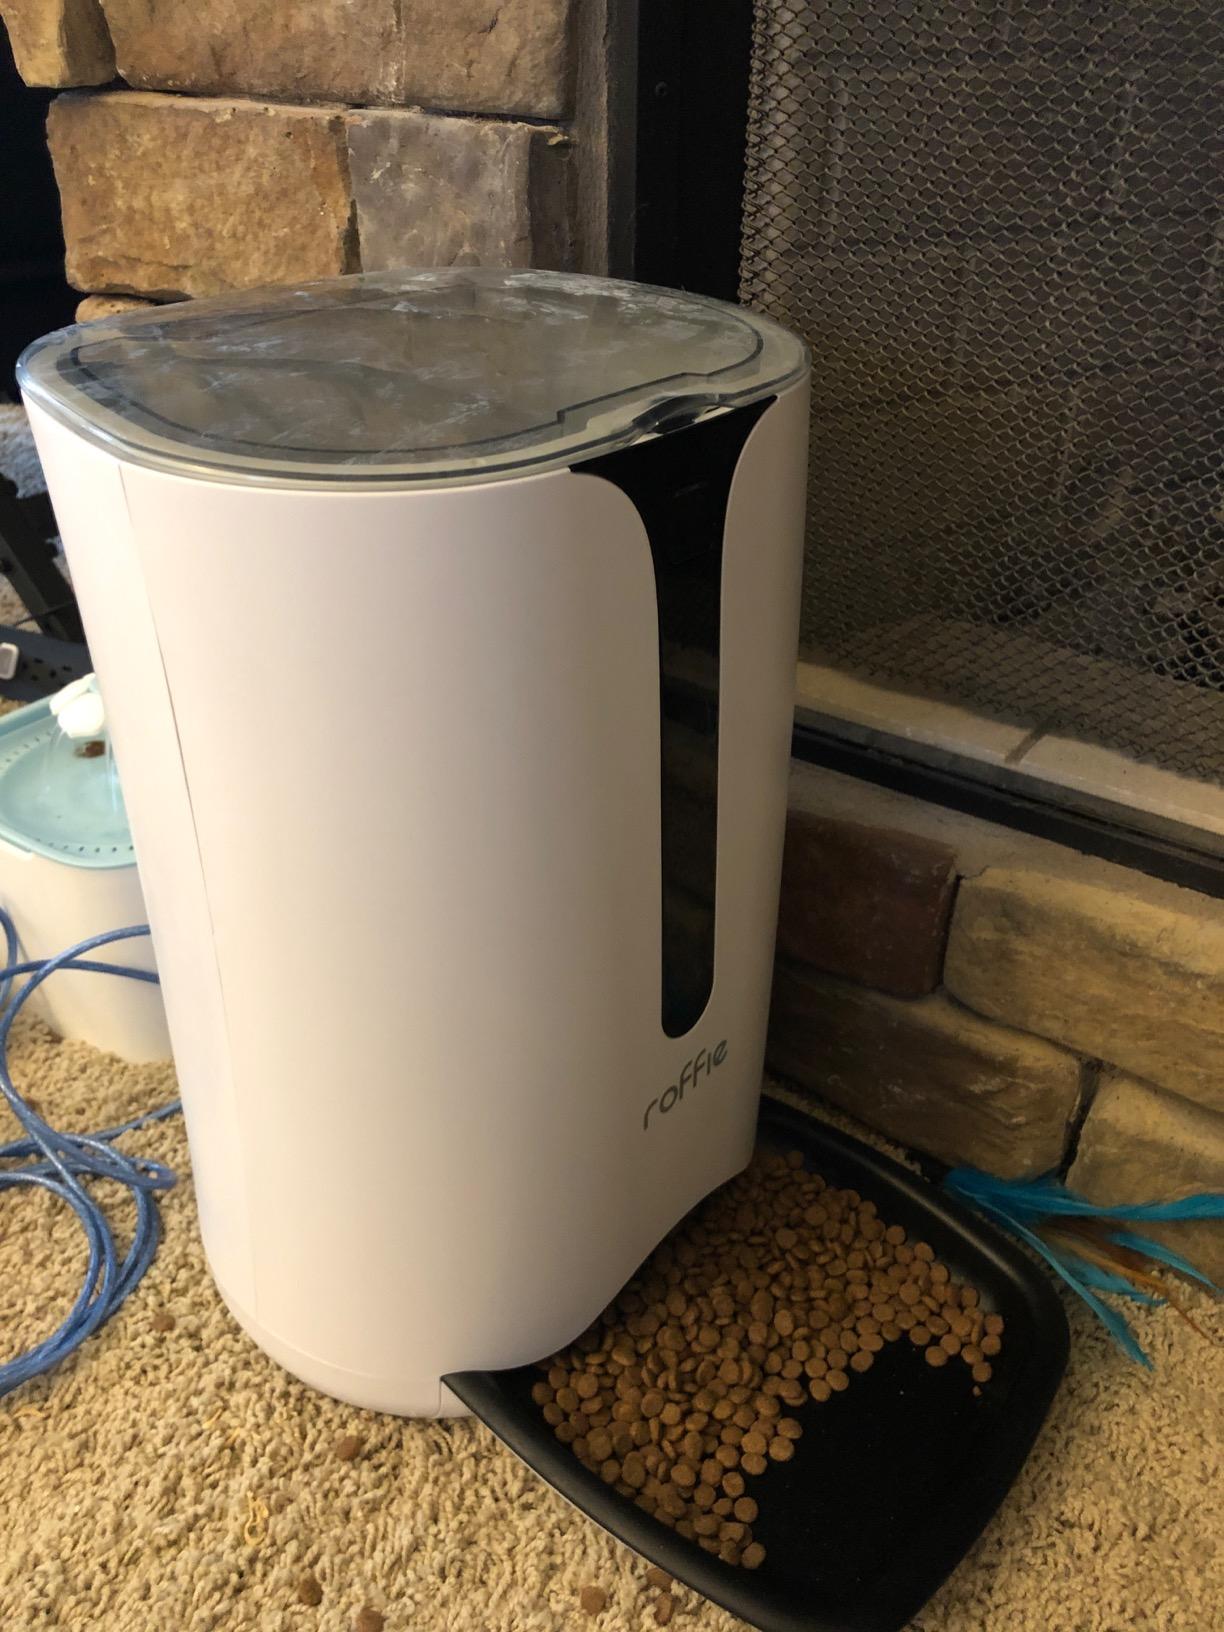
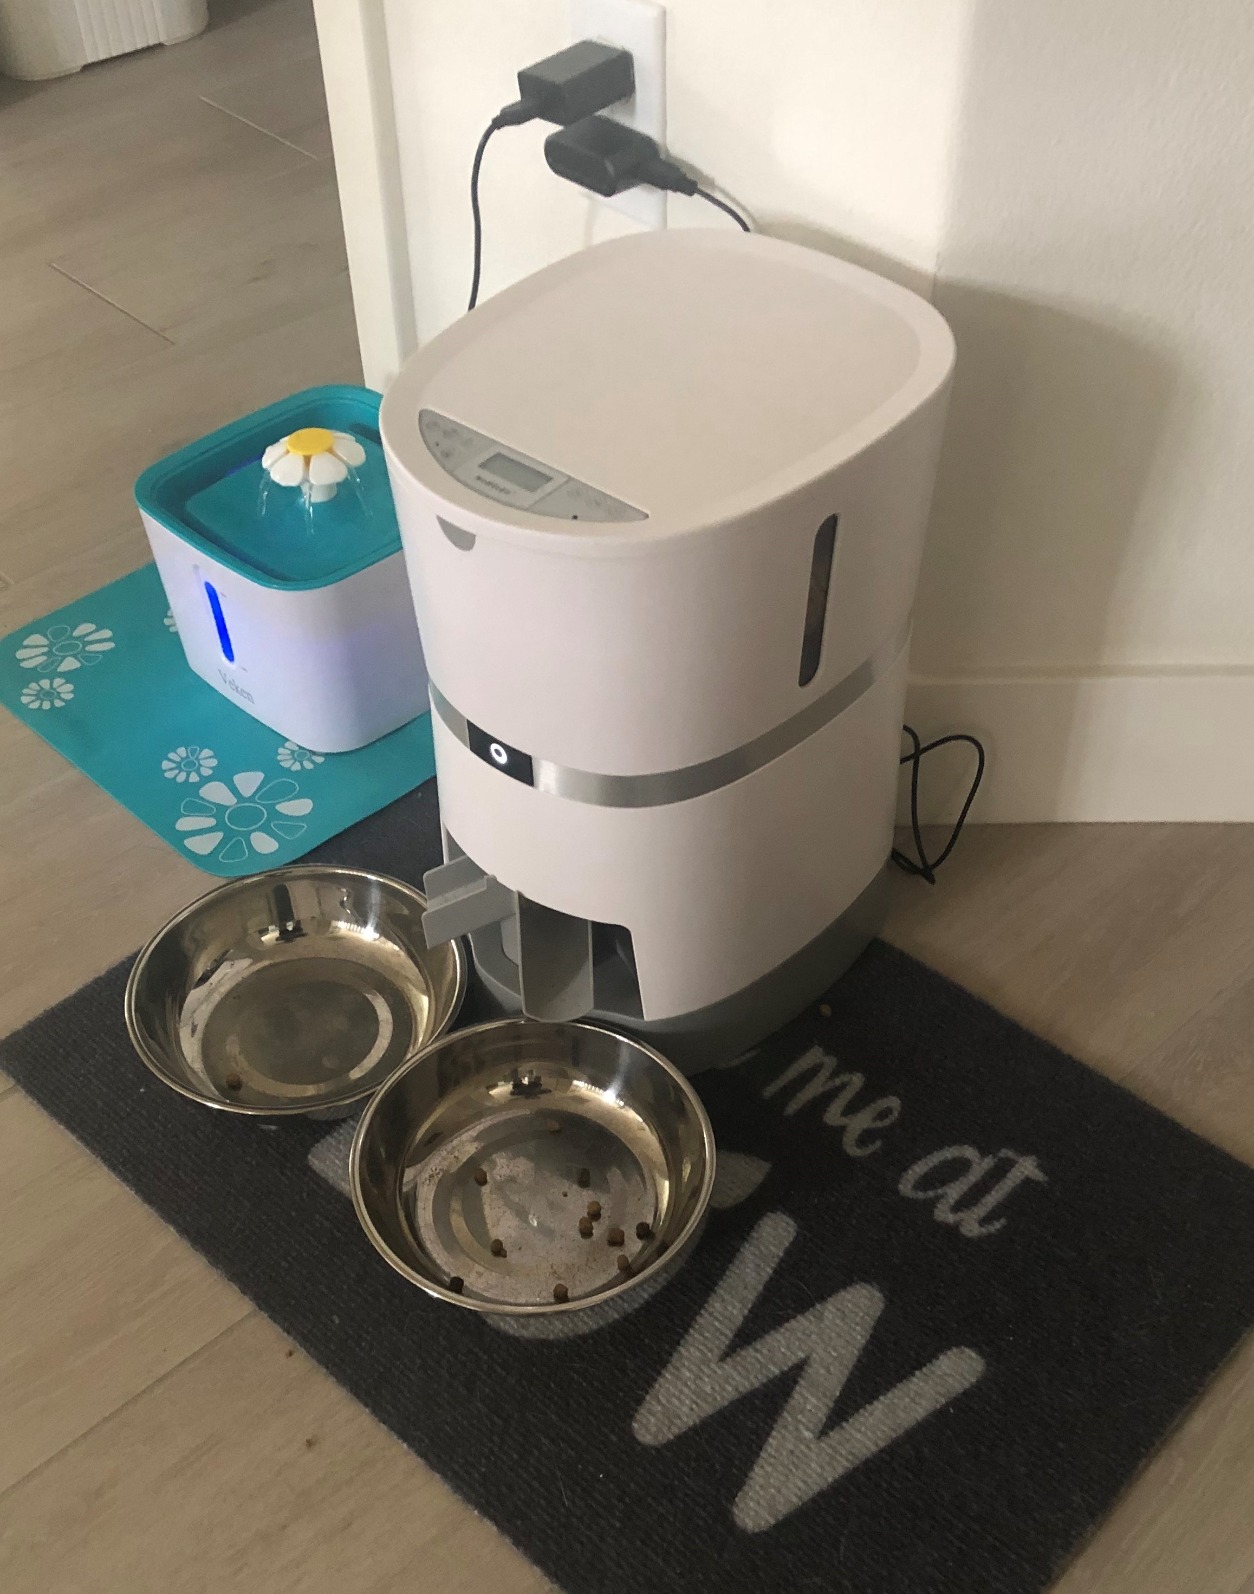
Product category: items_feeder
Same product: no